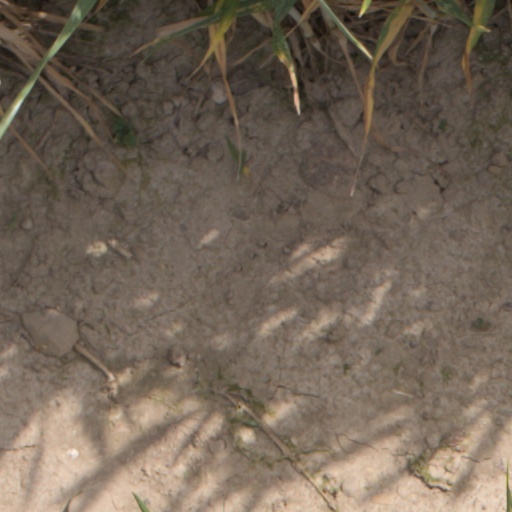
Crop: wheat